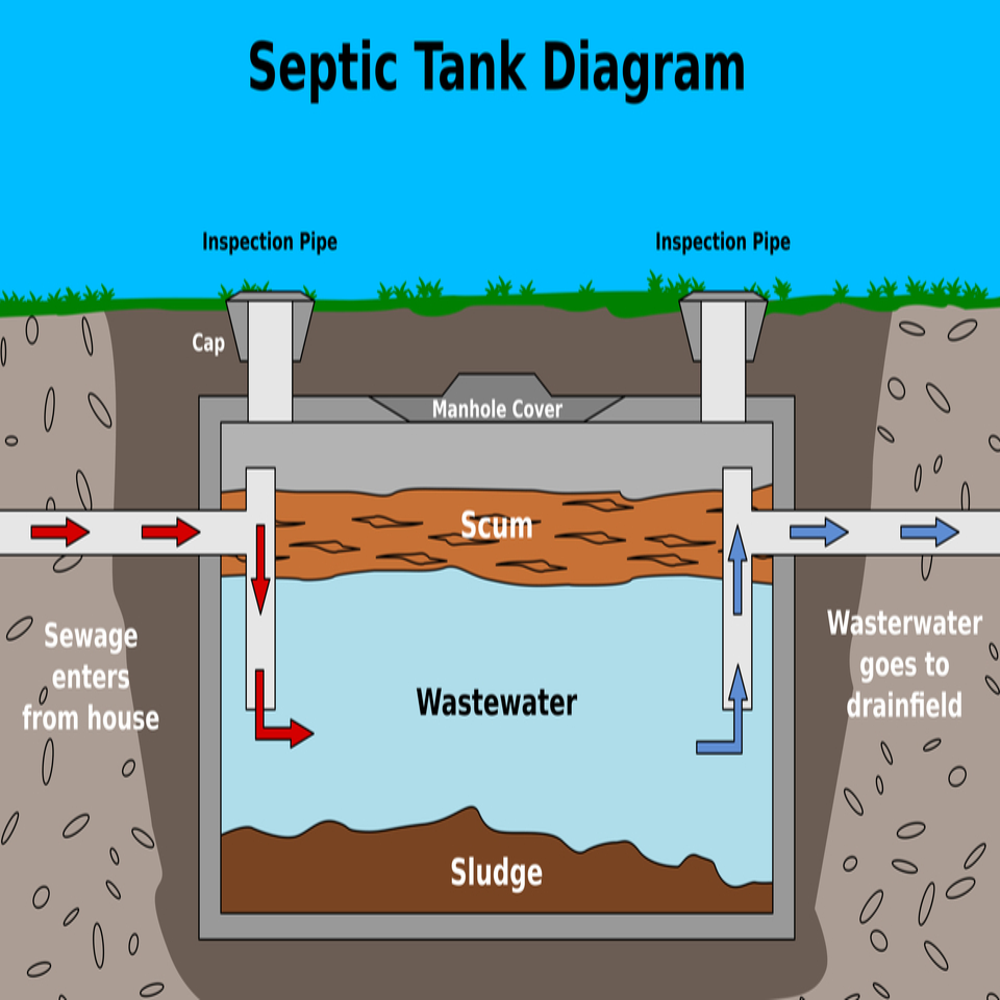
Body of water present: no
Land polluted: no
Water polluted: no
Pollution percentage: 0%